John H. Sherburne

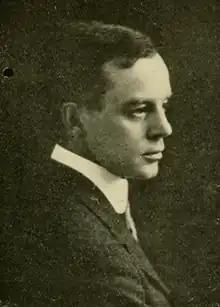
Sherburne as a member of the Massachusetts House of Representatives in 1915

As Sherburne advanced in the legal profession, he rose to become the senior partner in the Boston firm of Sherburne, Powers & Needham. In March 1896, he began his military career when he enlisted as a private in Battery A, Massachusetts Volunteer Militia. Sherburne was promoted to lance corporal in January 1899, corporal in May 1899, sergeant in May 1902, and first sergeant in January 1905.